Victor Sarasqueta

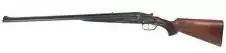
Víctor Sarasqueta Shotgun

Victor Sarasqueta was a firm of fine gun makers based in Eibar (Basque Country), Spain. It mostly produced originally-designed quality side-by-side shotguns and double rifles based on British designs.